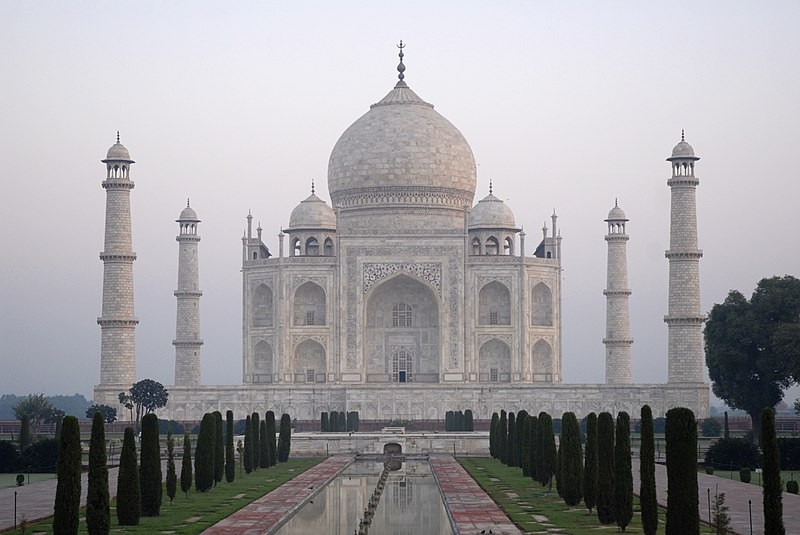
Landmark: Taj Mahal